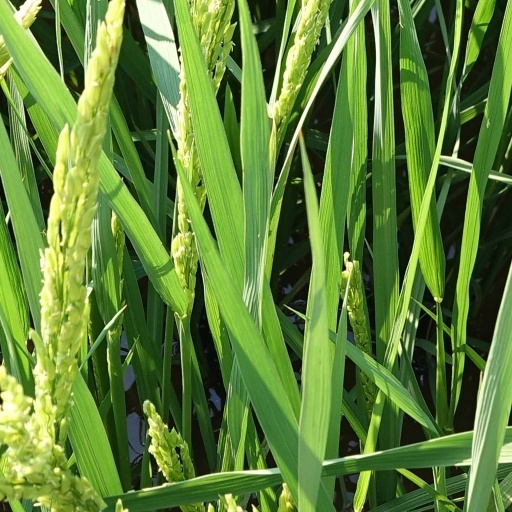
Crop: rice